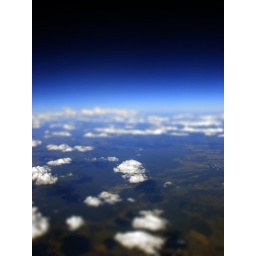
teeny tiny clouds on this drop of water called home :) taken from a plane somewhere over australia.